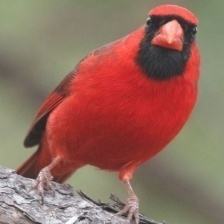
Species: NORTHERN CARDINAL
Scientific name: CARDINALIS CARDINALIS